List of Hot Country Singles number ones of 1970

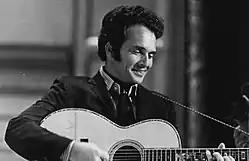
A dark-haired man wearing a dark jacket and playing a guitar

Hot Country Songs is a chart that ranks the top-performing country music songs in the United States, published by "Billboard" magazine. In 1970, 23 different singles topped the chart, which was published at this time under the title Hot Country Singles, in 52 issues of the magazine, based on playlists submitted by country music radio stations and sales reports supplied by stores.